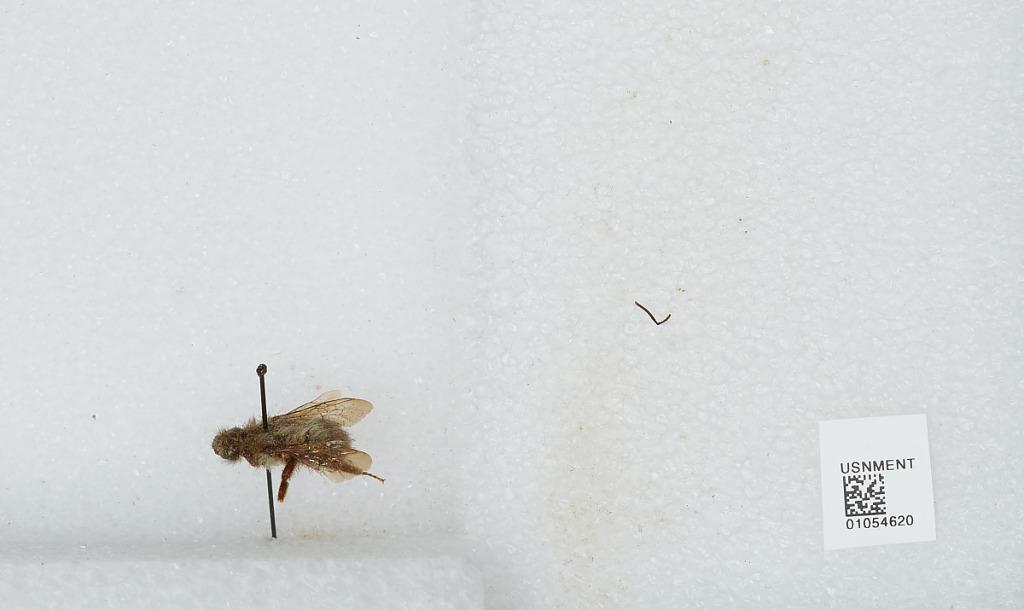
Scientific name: Bombus sp.